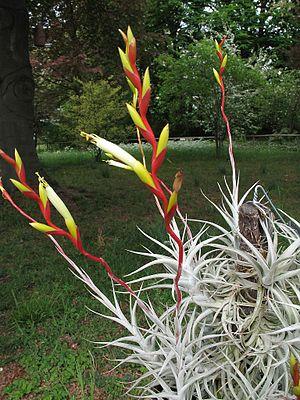
Tillandsia albida est une espèce de plantes de la famille des Bromeliaceae, endémique du Mexique. L'épithète albida signifie « blanchâtre » en référence au coloris des fleurs, comme le protologue le précise.